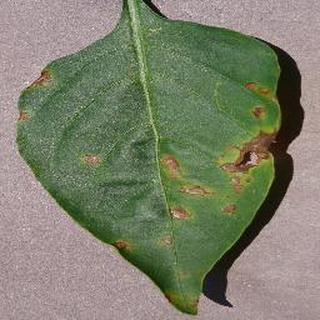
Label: bell_pepper_bacterial_spot